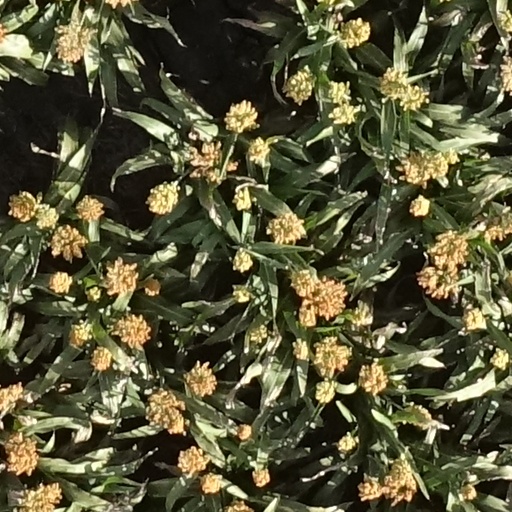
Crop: sorghum